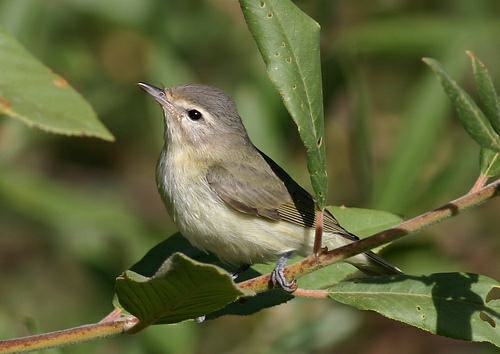
A photo of a warbling vireo